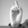
ASL letter: D